Chitharesh Natesan

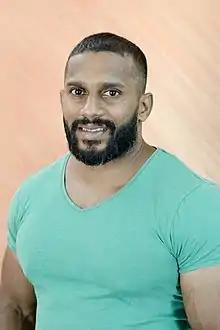

Chitharesh Natesan (born 7 May 1986), also known as "The Indian Monster", is an Indian professional bodybuilder who won the title of Mr. Universe 2019 at the 11th World Bodybuilding and Physique Sports Championship organised by World Bodybuilding And Physique Sports Federation held in South Korea. He is the first Indian to win the contest.